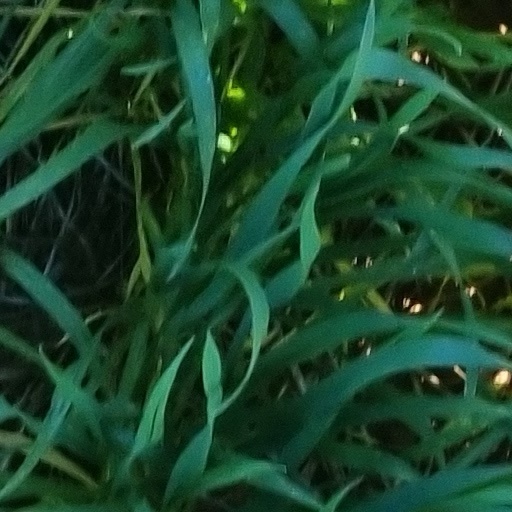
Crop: wheat